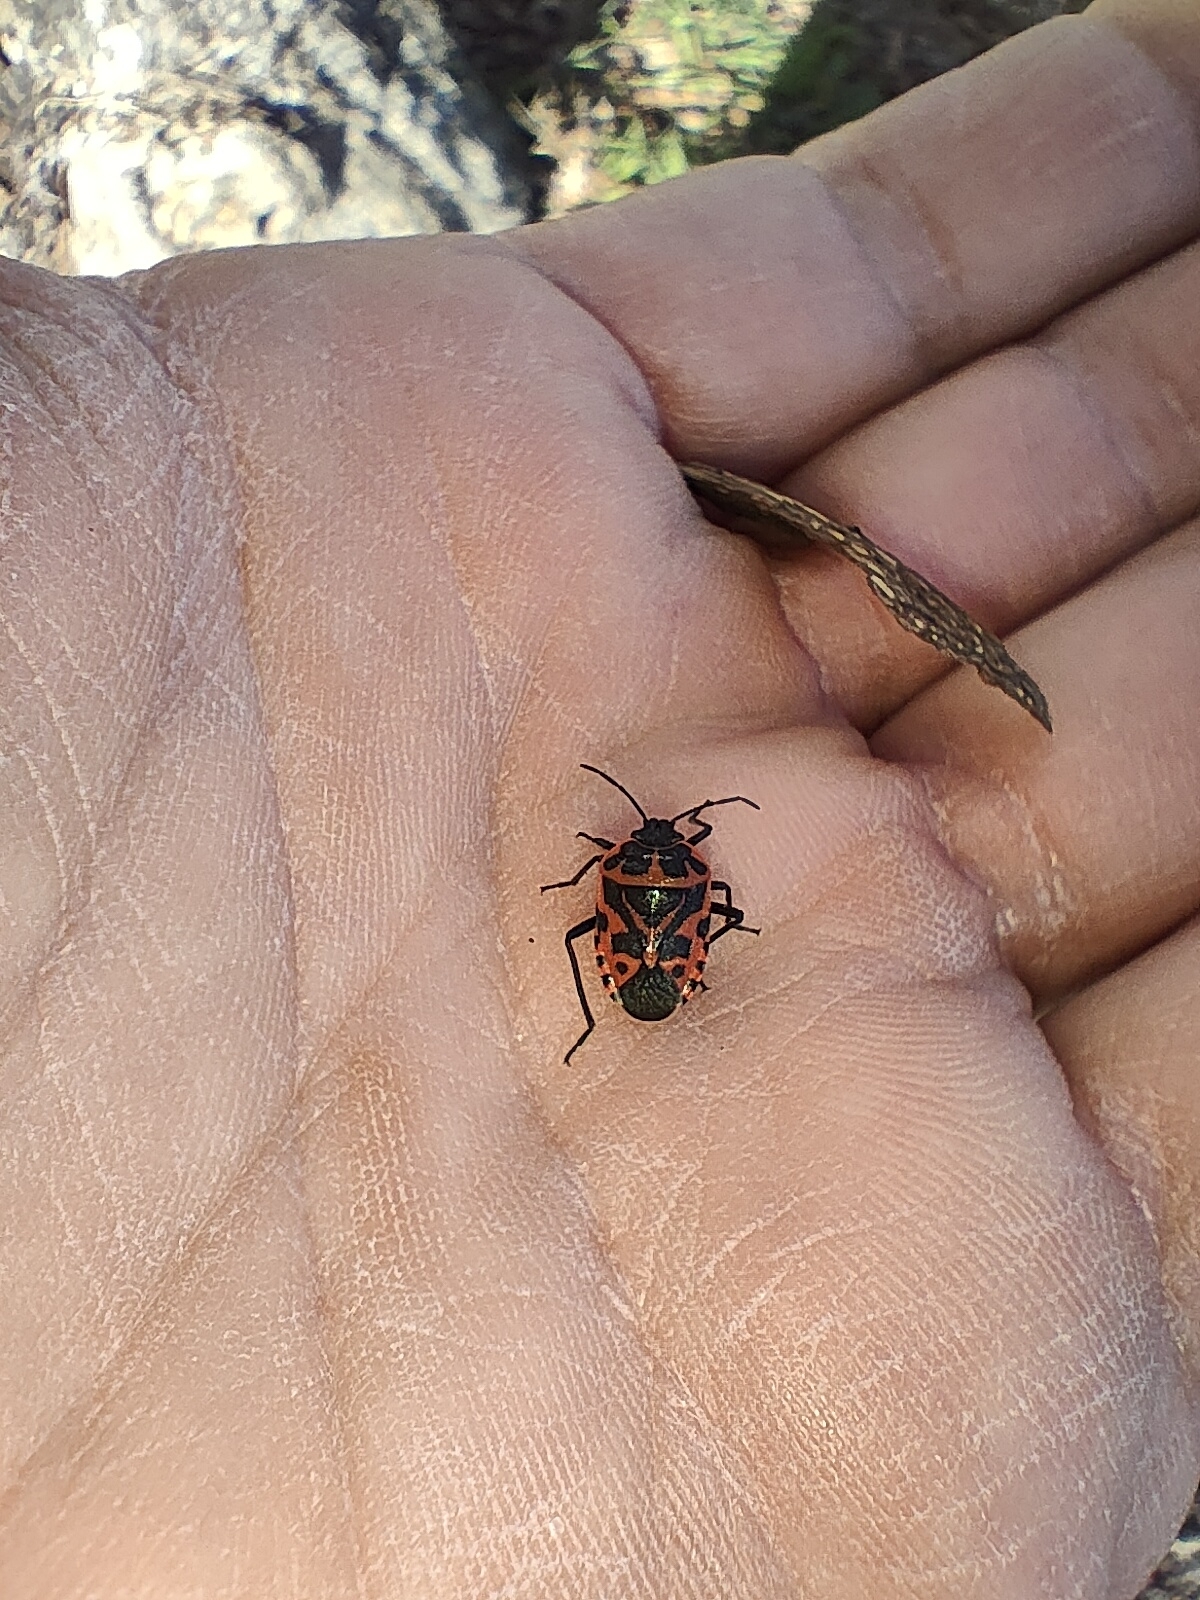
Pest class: stink_bug